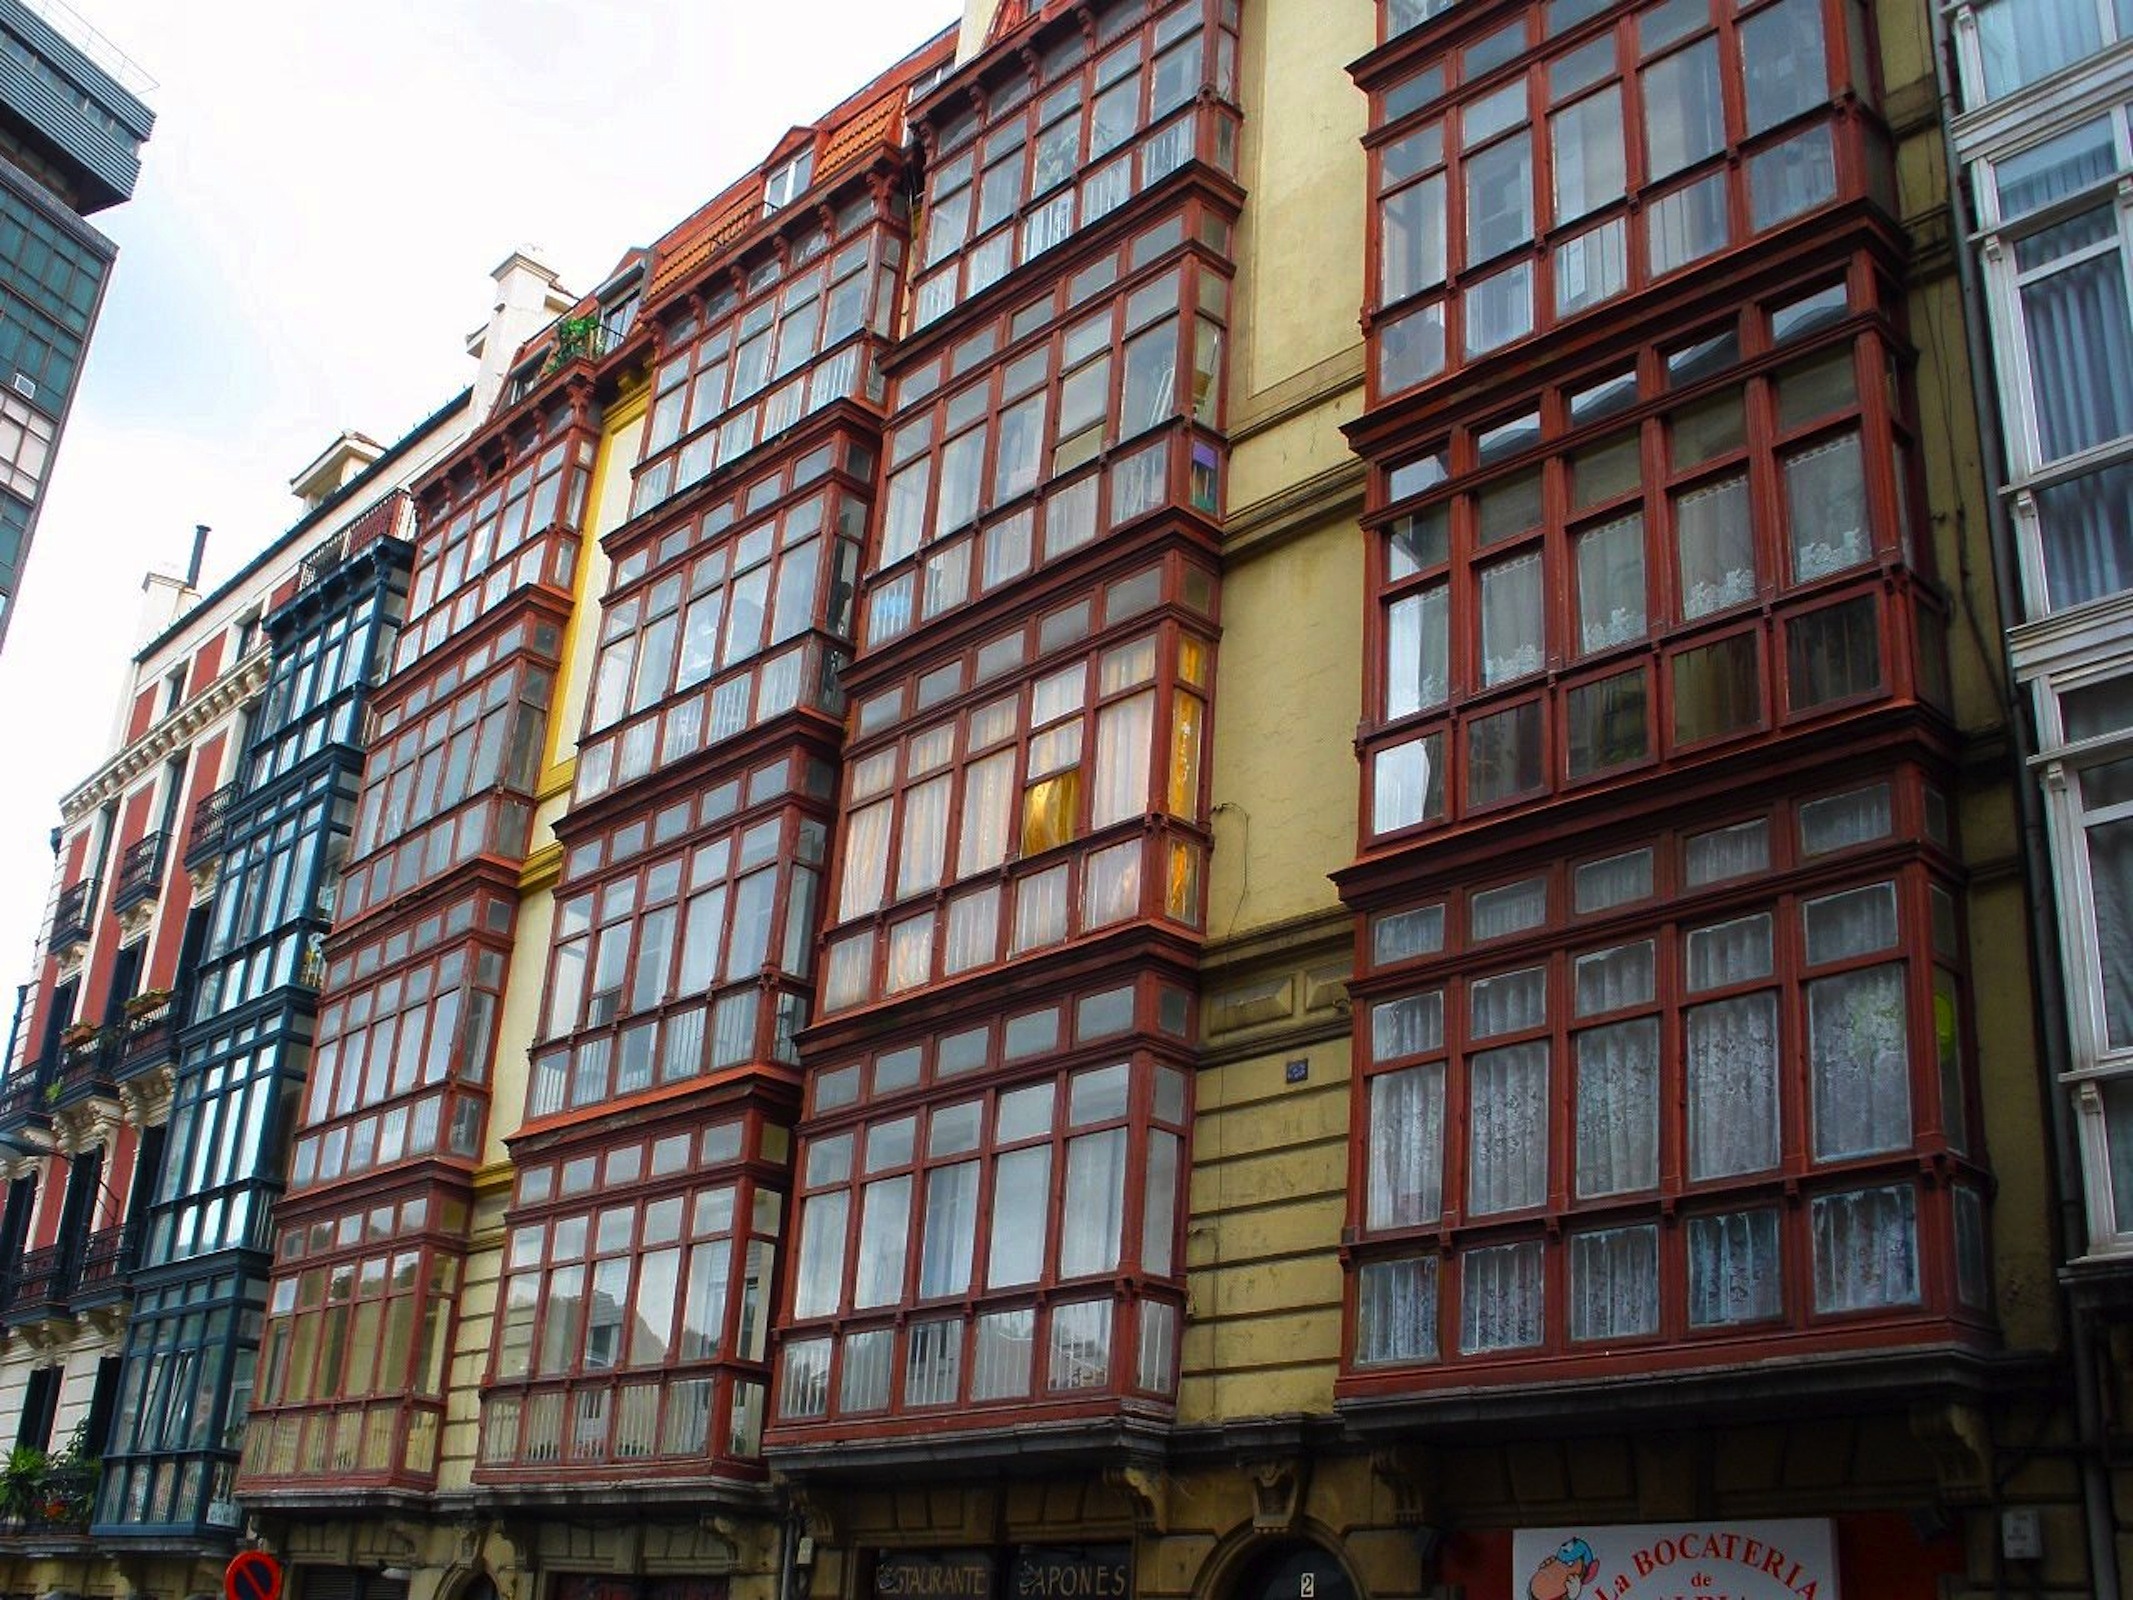
architecture, structure, road, street, window, building, city, urban, wall, downtown, facade, colorful, brick, outside, spain, buildings, bilbao, cities, neighbourhood, urban area, residential area, human settlement